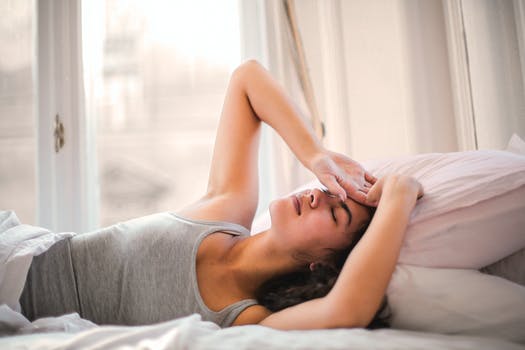
Label: No Watermark